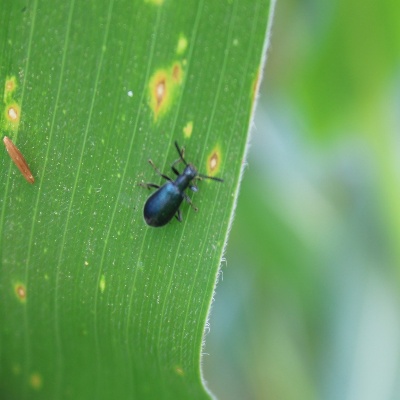
Crop: Maize
Condition: leaf beetle